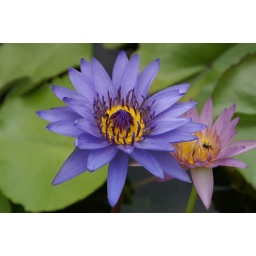
Two water lillies with bees. Found in urn on boat dock.